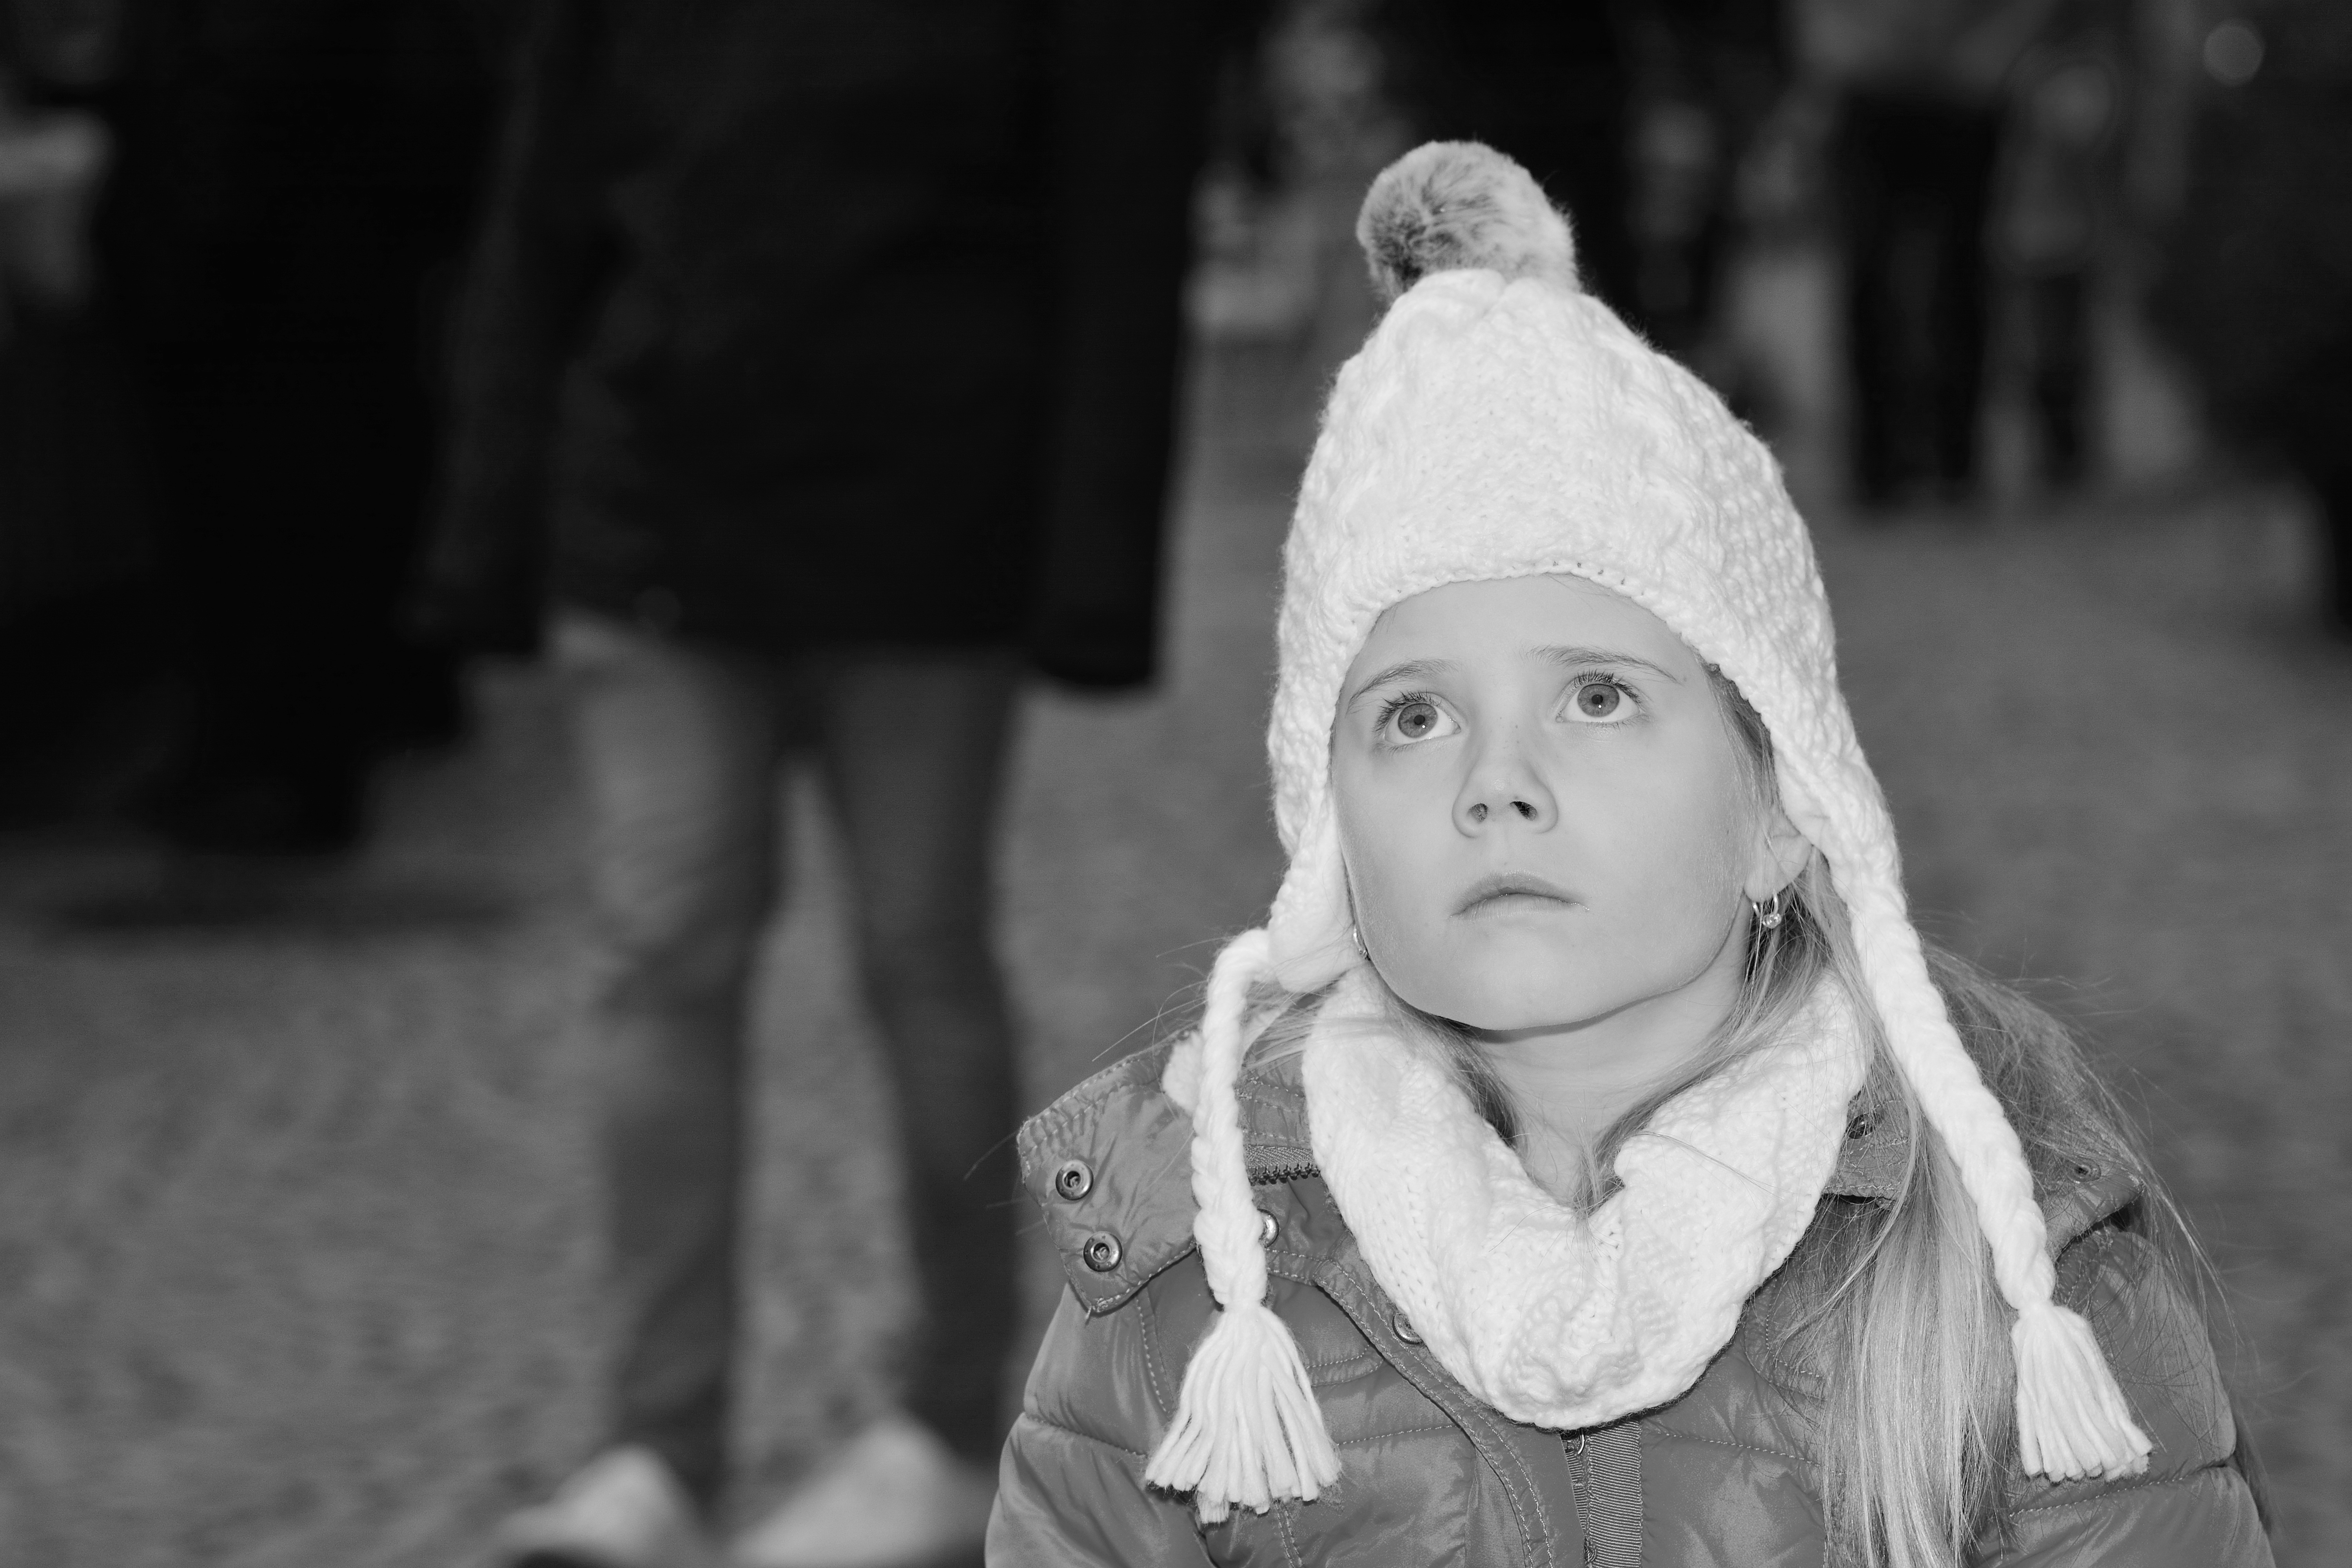
person, black and white, people, girl, woman, white, photography, view, portrait, child, fashion, black, monochrome, lady, curiosity, dress, cap, photograph, look, beauty, curious, monochrome photography, portrait photography